St Lythans

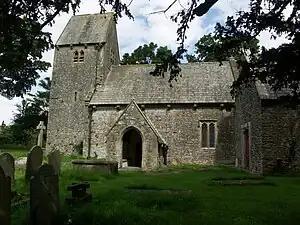
St Lythans Church

In the 16th century, the manor in the area was acquired by the Button family, who built the first house about north west of the tumulus. The Manor's name was changed to Dyffryn St Nicholas and the house rebuilt in the 18th century, when the estate was purchased by Thomas Pryce. Worlton Manor was also prominent in this area for some time.